Question: Please indicate a possible affordance area of the cup that can be used for holding
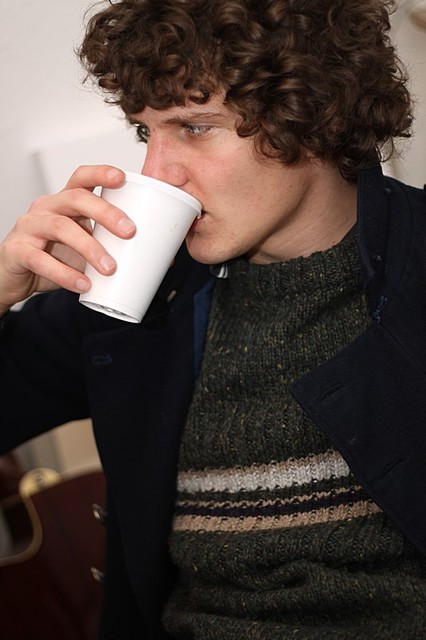
Answer: [74.5, 164.5, 203.5, 339.5]